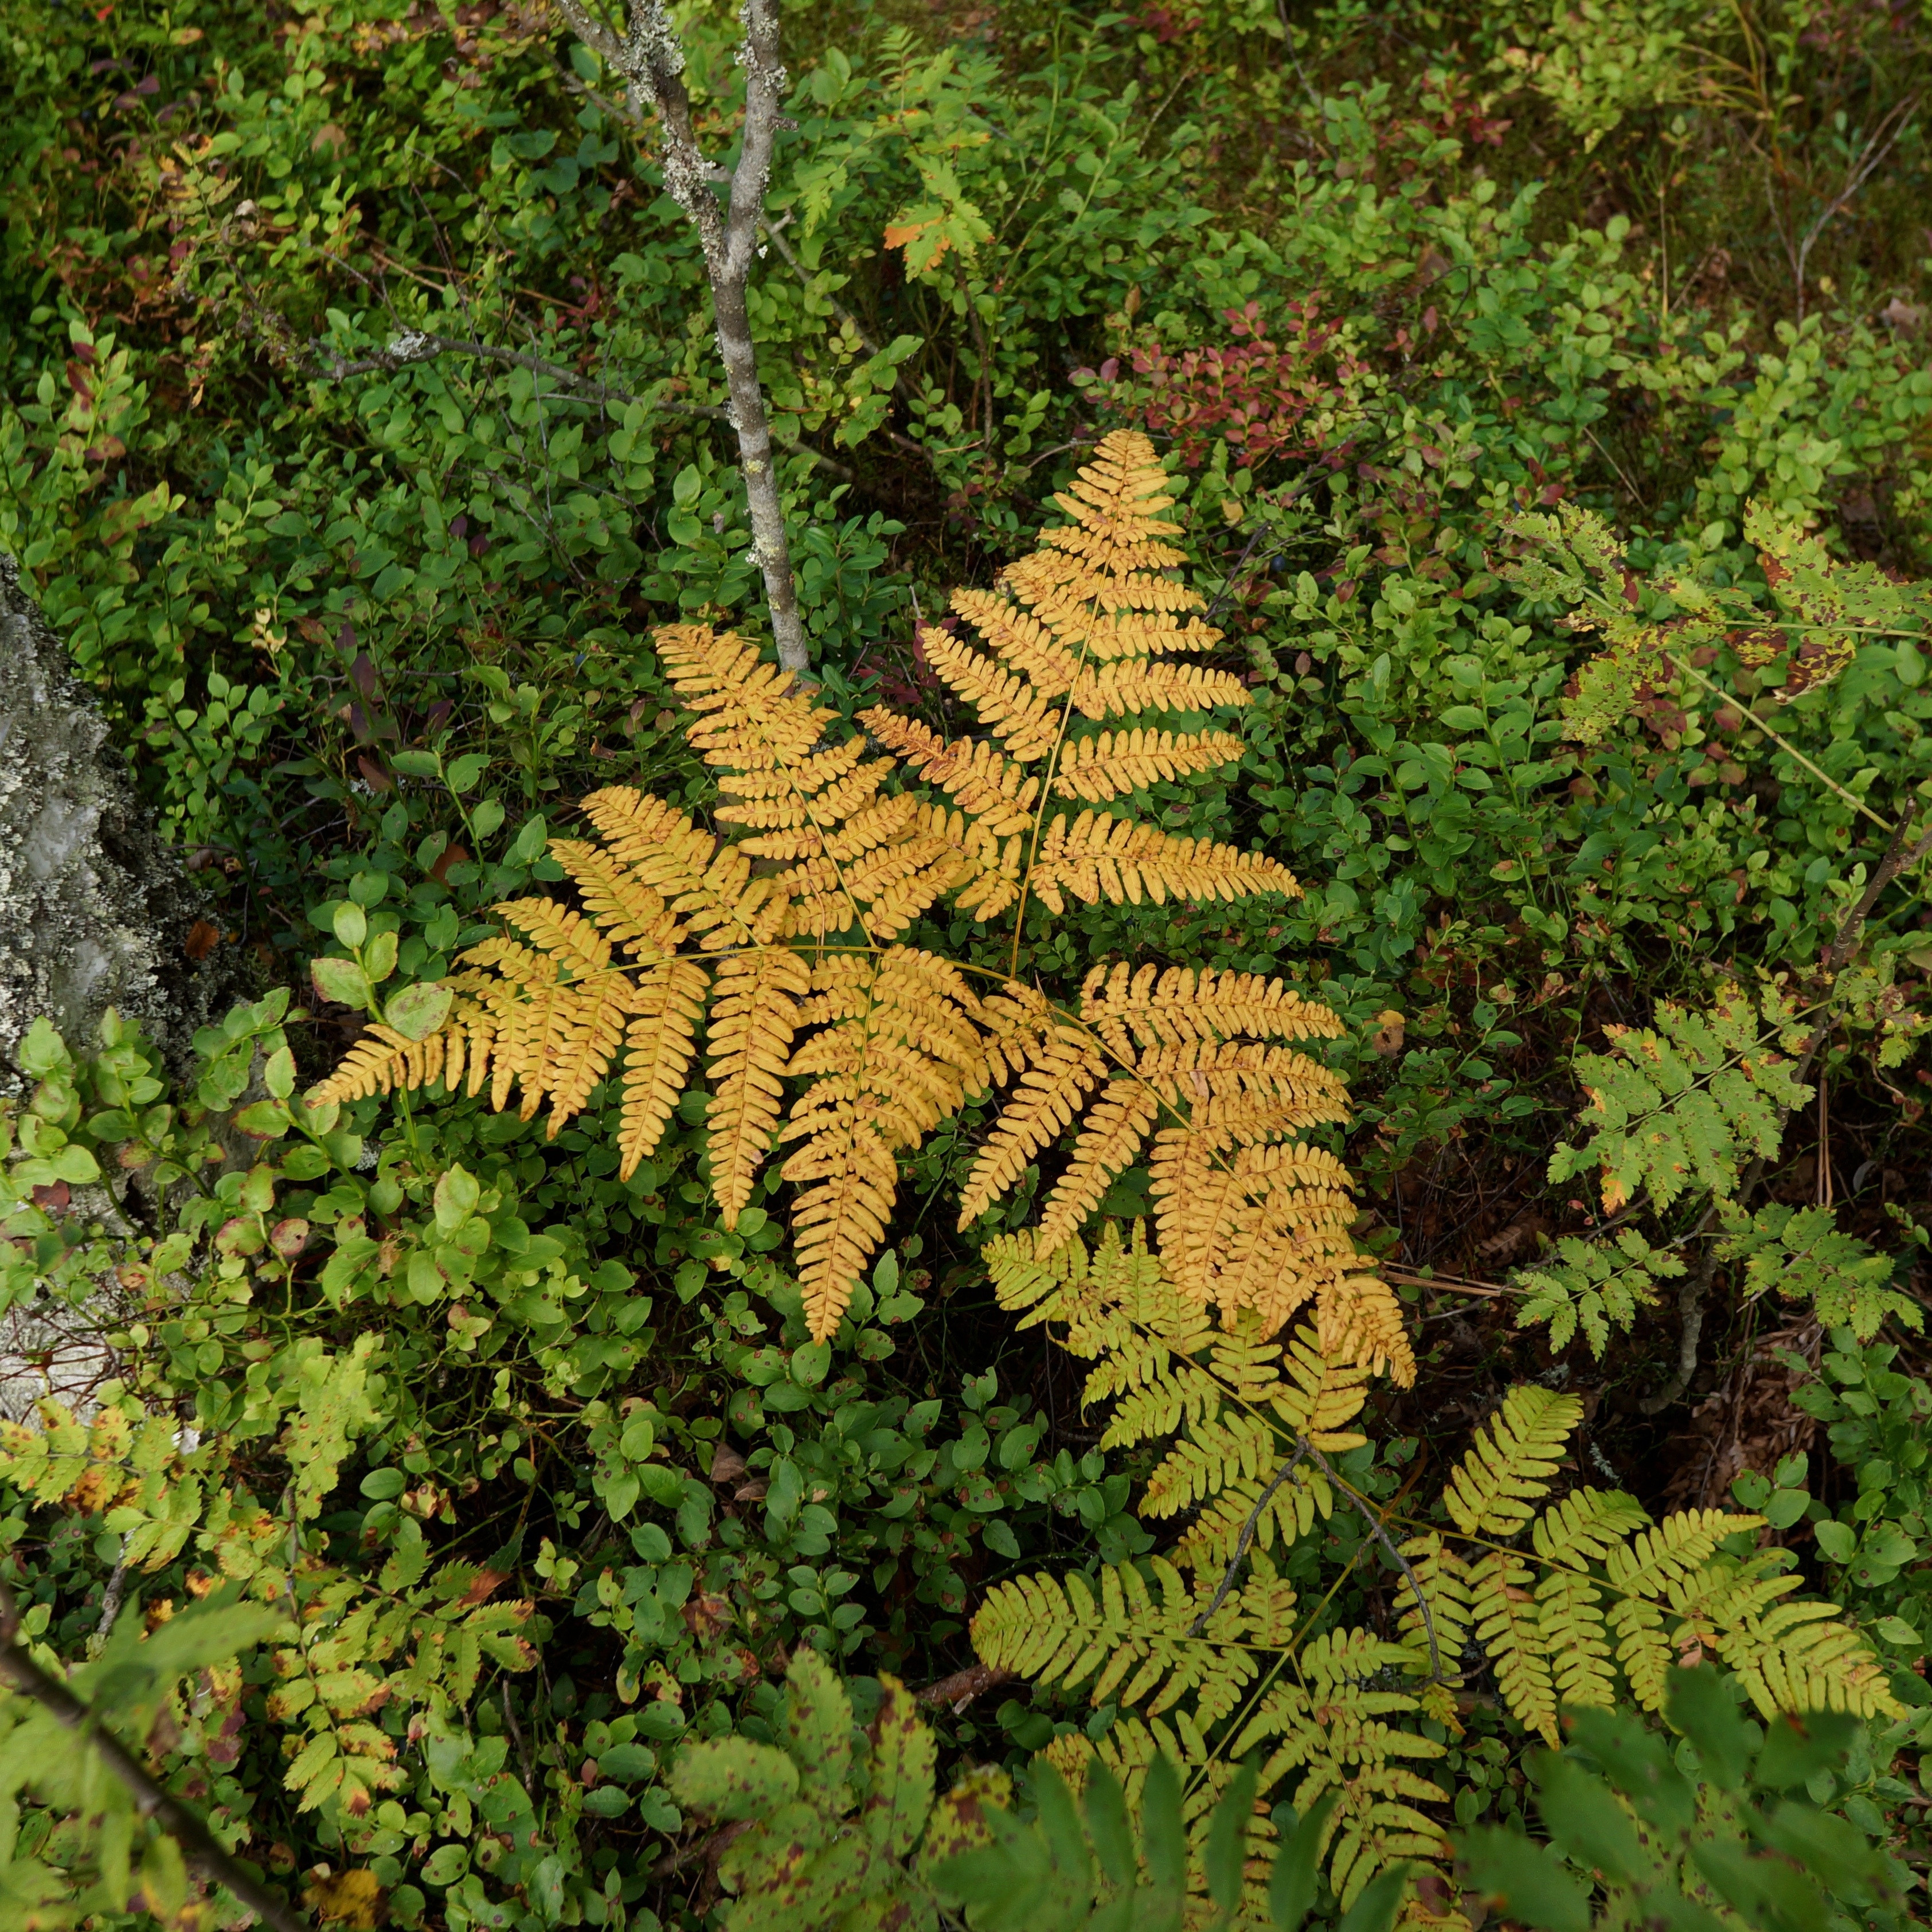
tree, forest, plant, leaf, flower, jungle, autumn, botany, garden, flora, fern, spruce, vegetation, shrub, rainforest, woodland, fall colors, ecosystem, biome, temperate coniferous forest, land plant, ferns and horsetails, vascular plant, ostrich fern